Mackenzie-class destroyer

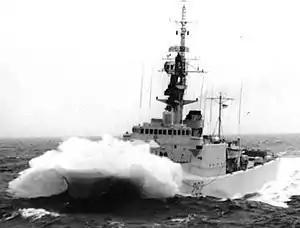
"Saskatchewan" at sea in October 1963

The initial design for what became known as the "Mackenzie" class was for an enlarged version of the "St. Laurent" class. Designed in 1957, they were to be heavier, longer and have engines that were stronger than those installed in the "St. Laurent"s. They would also have improved radar and sonar installed. Instead, budget issues forced a repeat of the previous , with changes intentionally minimized. Four ships were ordered in 1957, two more in 1958. However, costs for each of the ships rose to $28 million.